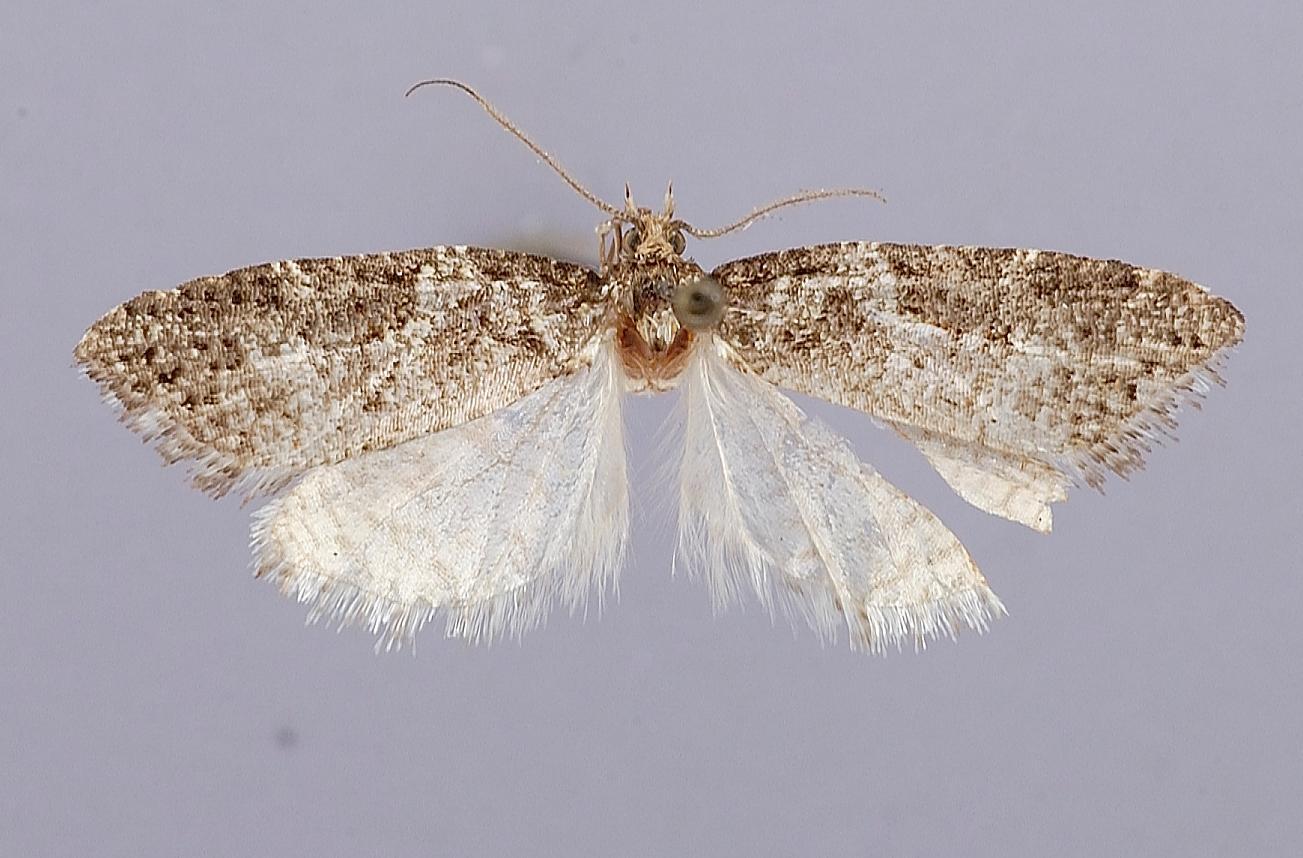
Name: Exoletuncus exoristus
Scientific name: Exoletuncus exoristus Razowski, 1988
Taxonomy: Animalia, Arthropoda, Insecta, Lepidoptera, Tortricidae
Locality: Cauca, Paramo de Parace, Lake San Rafael, 3570 m, Cauca, Colombia
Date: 29 Jan 1959